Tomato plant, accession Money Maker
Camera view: tilt-top (135 deg); turntable rotation: 30 degrees
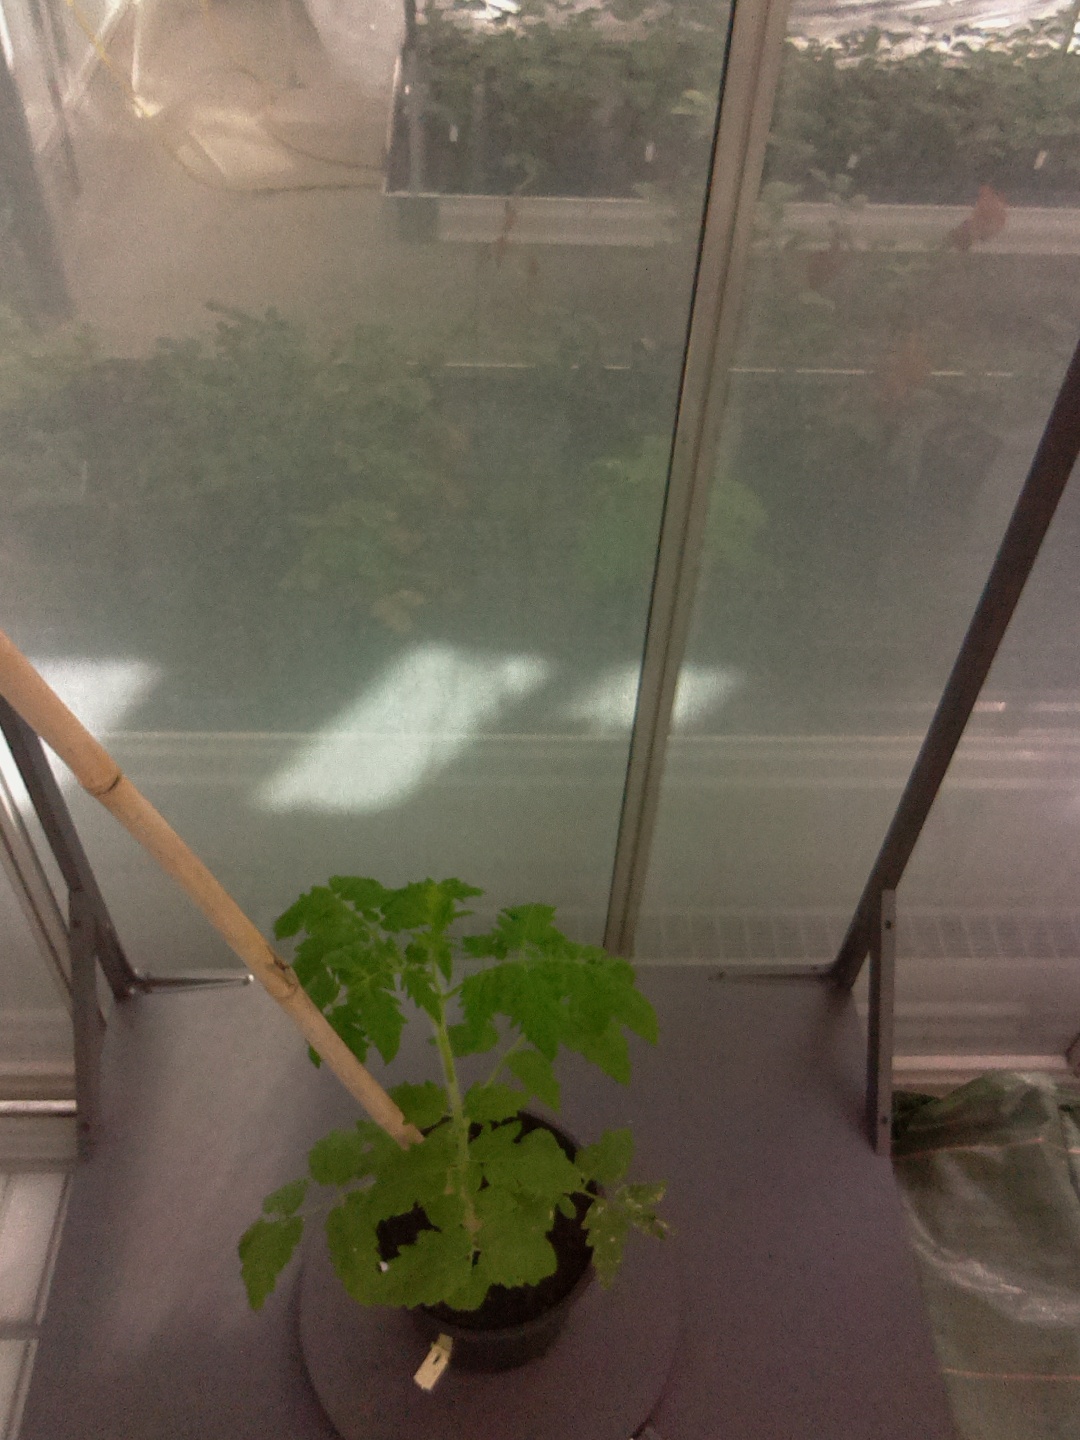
BBCH growth stage 14: 8 of true leaves visible